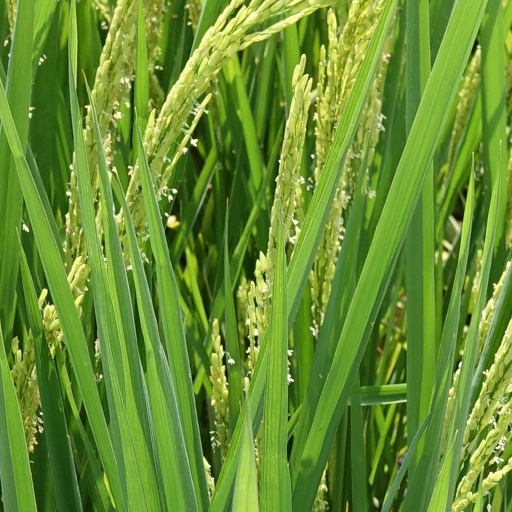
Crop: rice